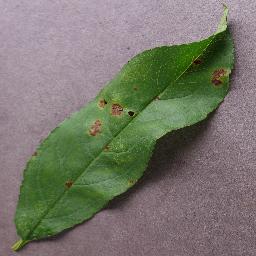
Label: Peach___Bacterial_spot